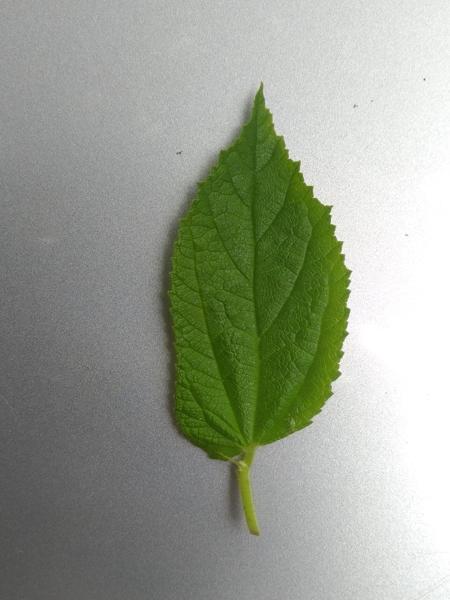
Plant: Gasagase